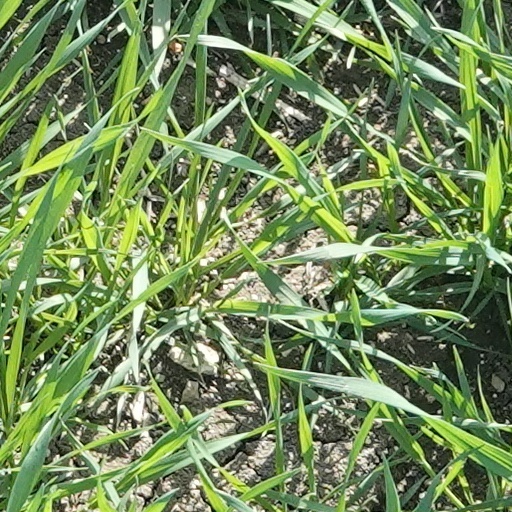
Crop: wheat